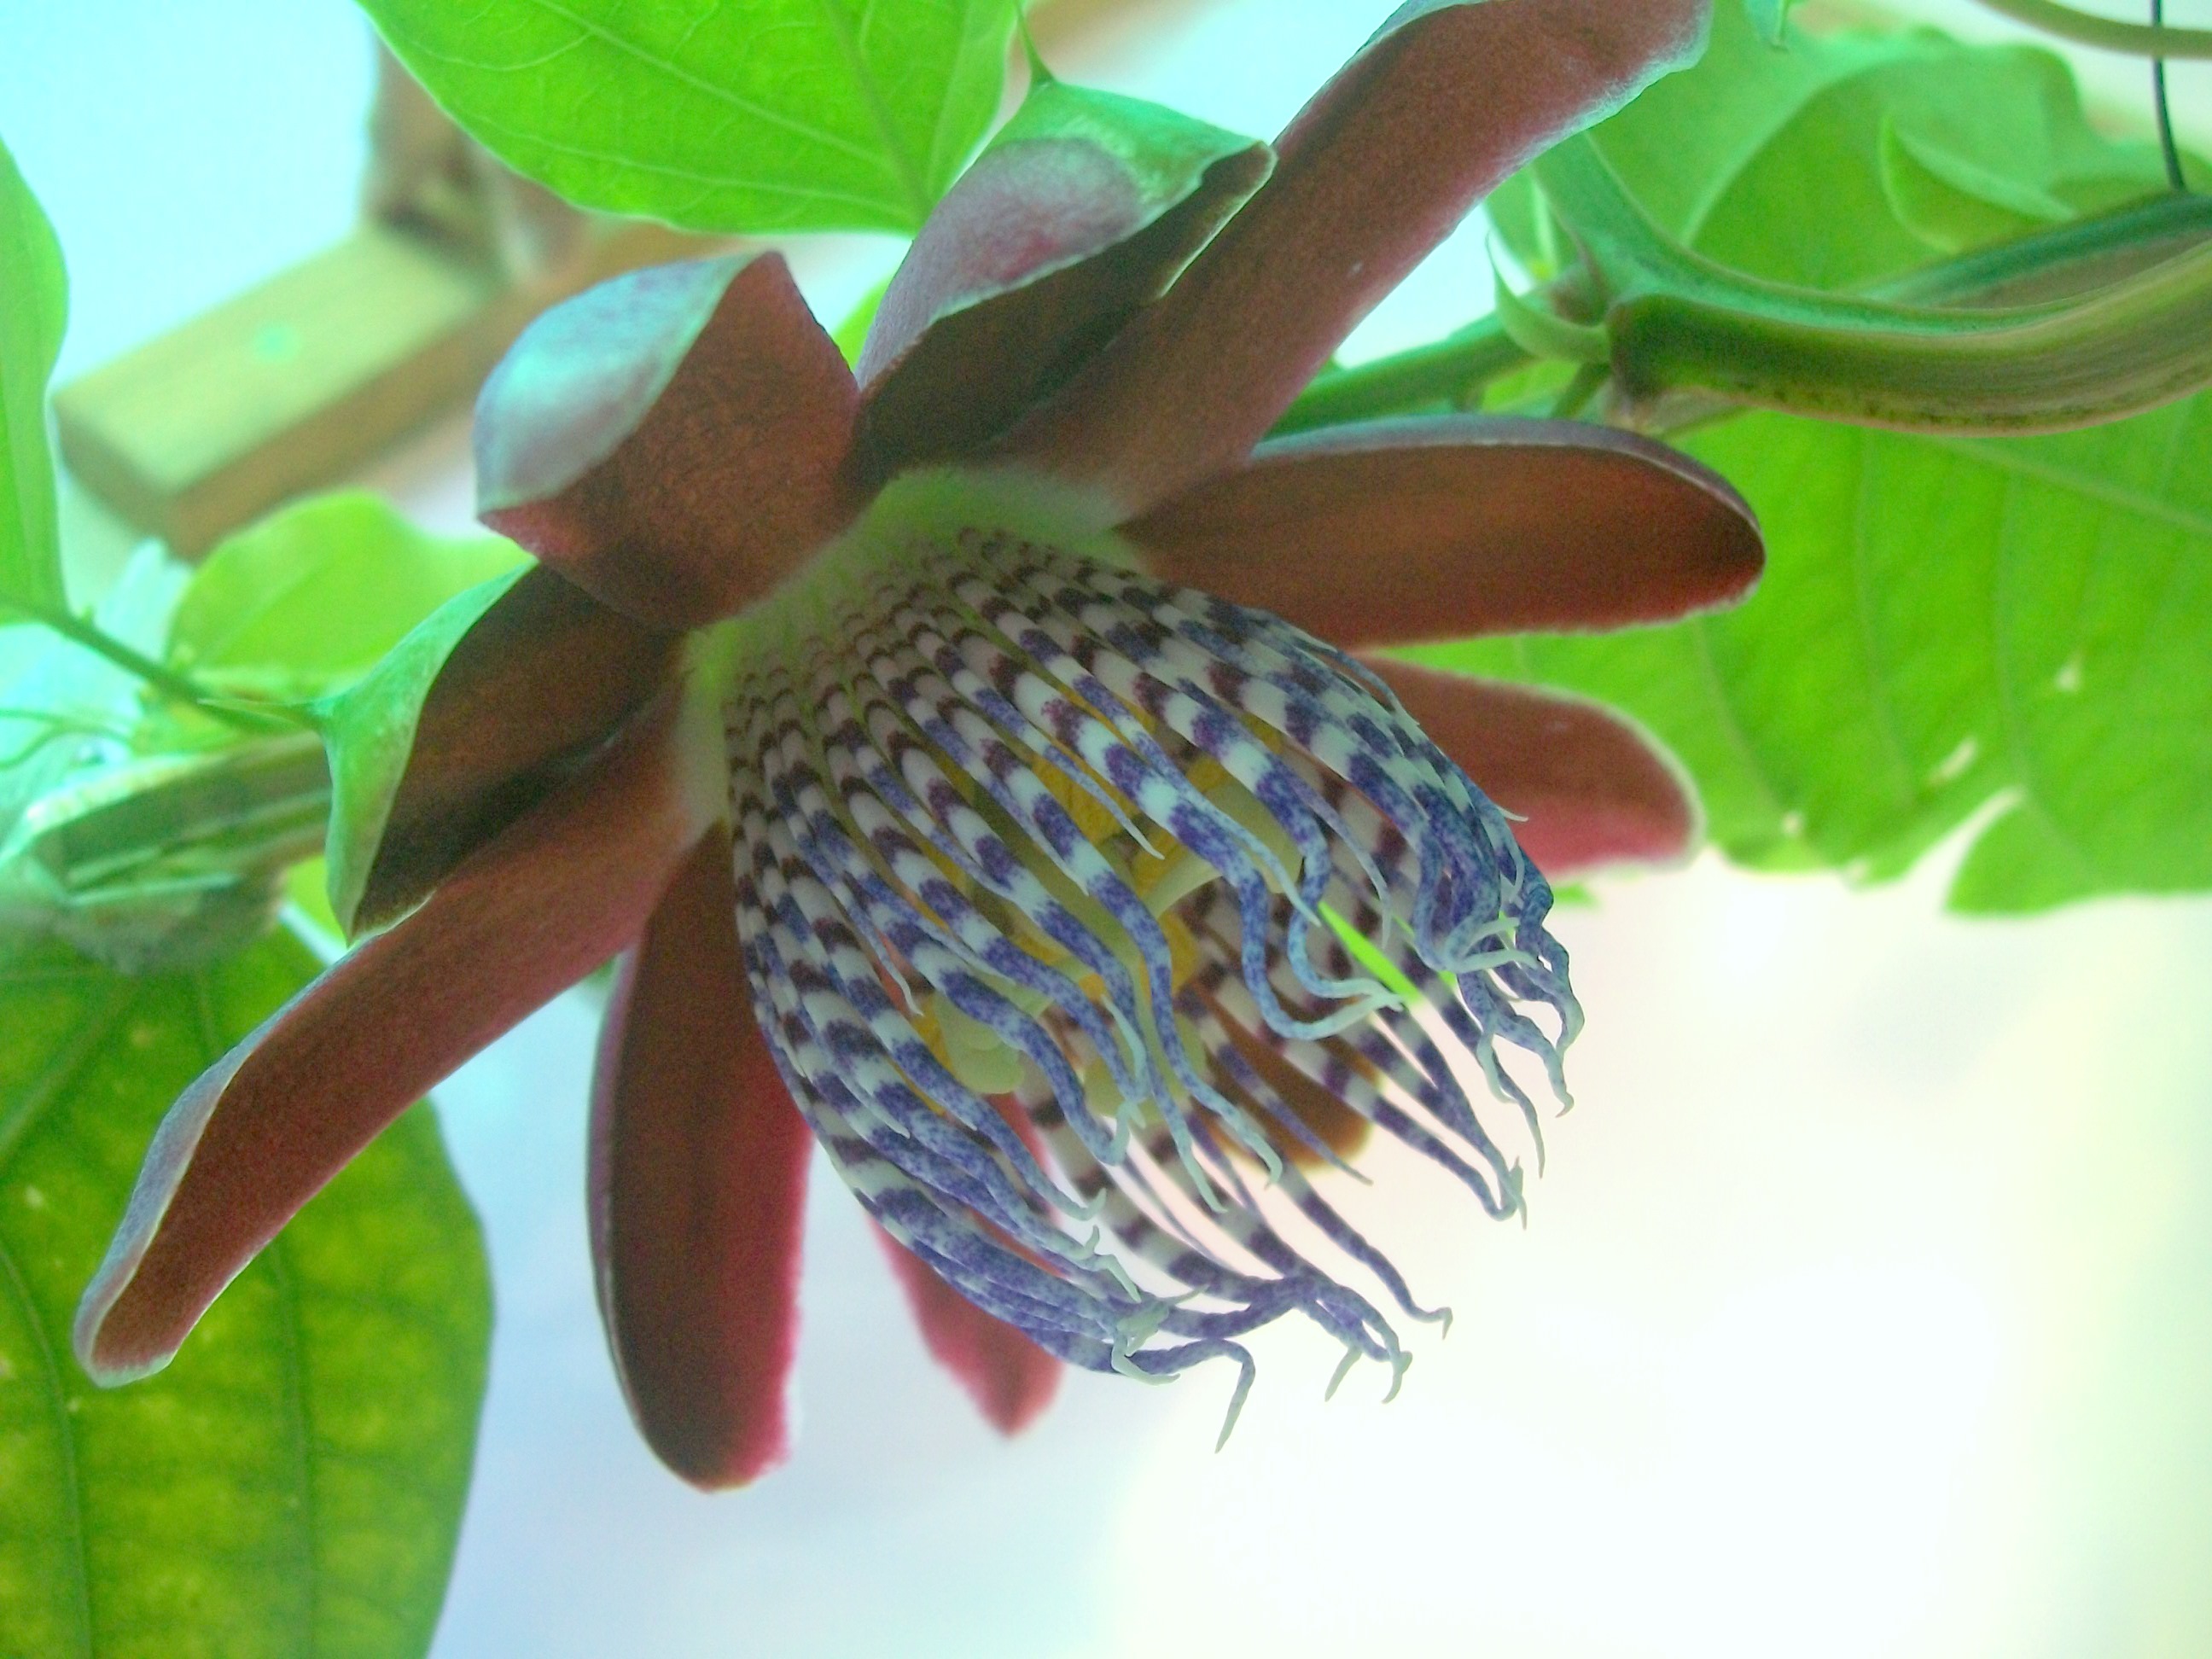
flowers, Maracuya, plant, flower, leaf, botany, organism, passion flower, passion flower family, tree, adaptation, flowering plant, plant stem